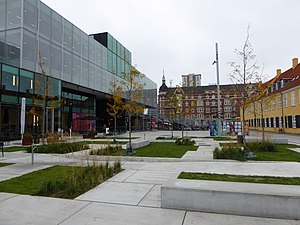
Bryghuspladsen
Bryghuspladsen med BLOX til venstre.
Bryghuspladsen er en plads i Indre By i København, der ligger mellem Vester Voldgade og Frederiksholms Kanal. Pladsen erstattede den tidligere Bryghusgade i 2017. Navnet kommer fra Kongens Bryghus, der lå ved gaden, indtil det brændte i 1960. Hvor det lå, opførtes bygningen BLOX i 2013-2018. Pladsen foran det er indrettet som et rekreativ område med træer og siddemøbler nær kanalen. Ved BLOX er der en legeplads udformet som en kunstig bakke med afsatser.